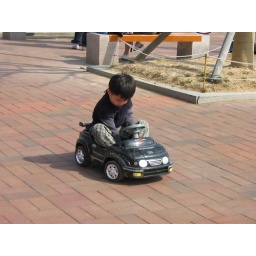
Battery powered car - boys will be boys the world over